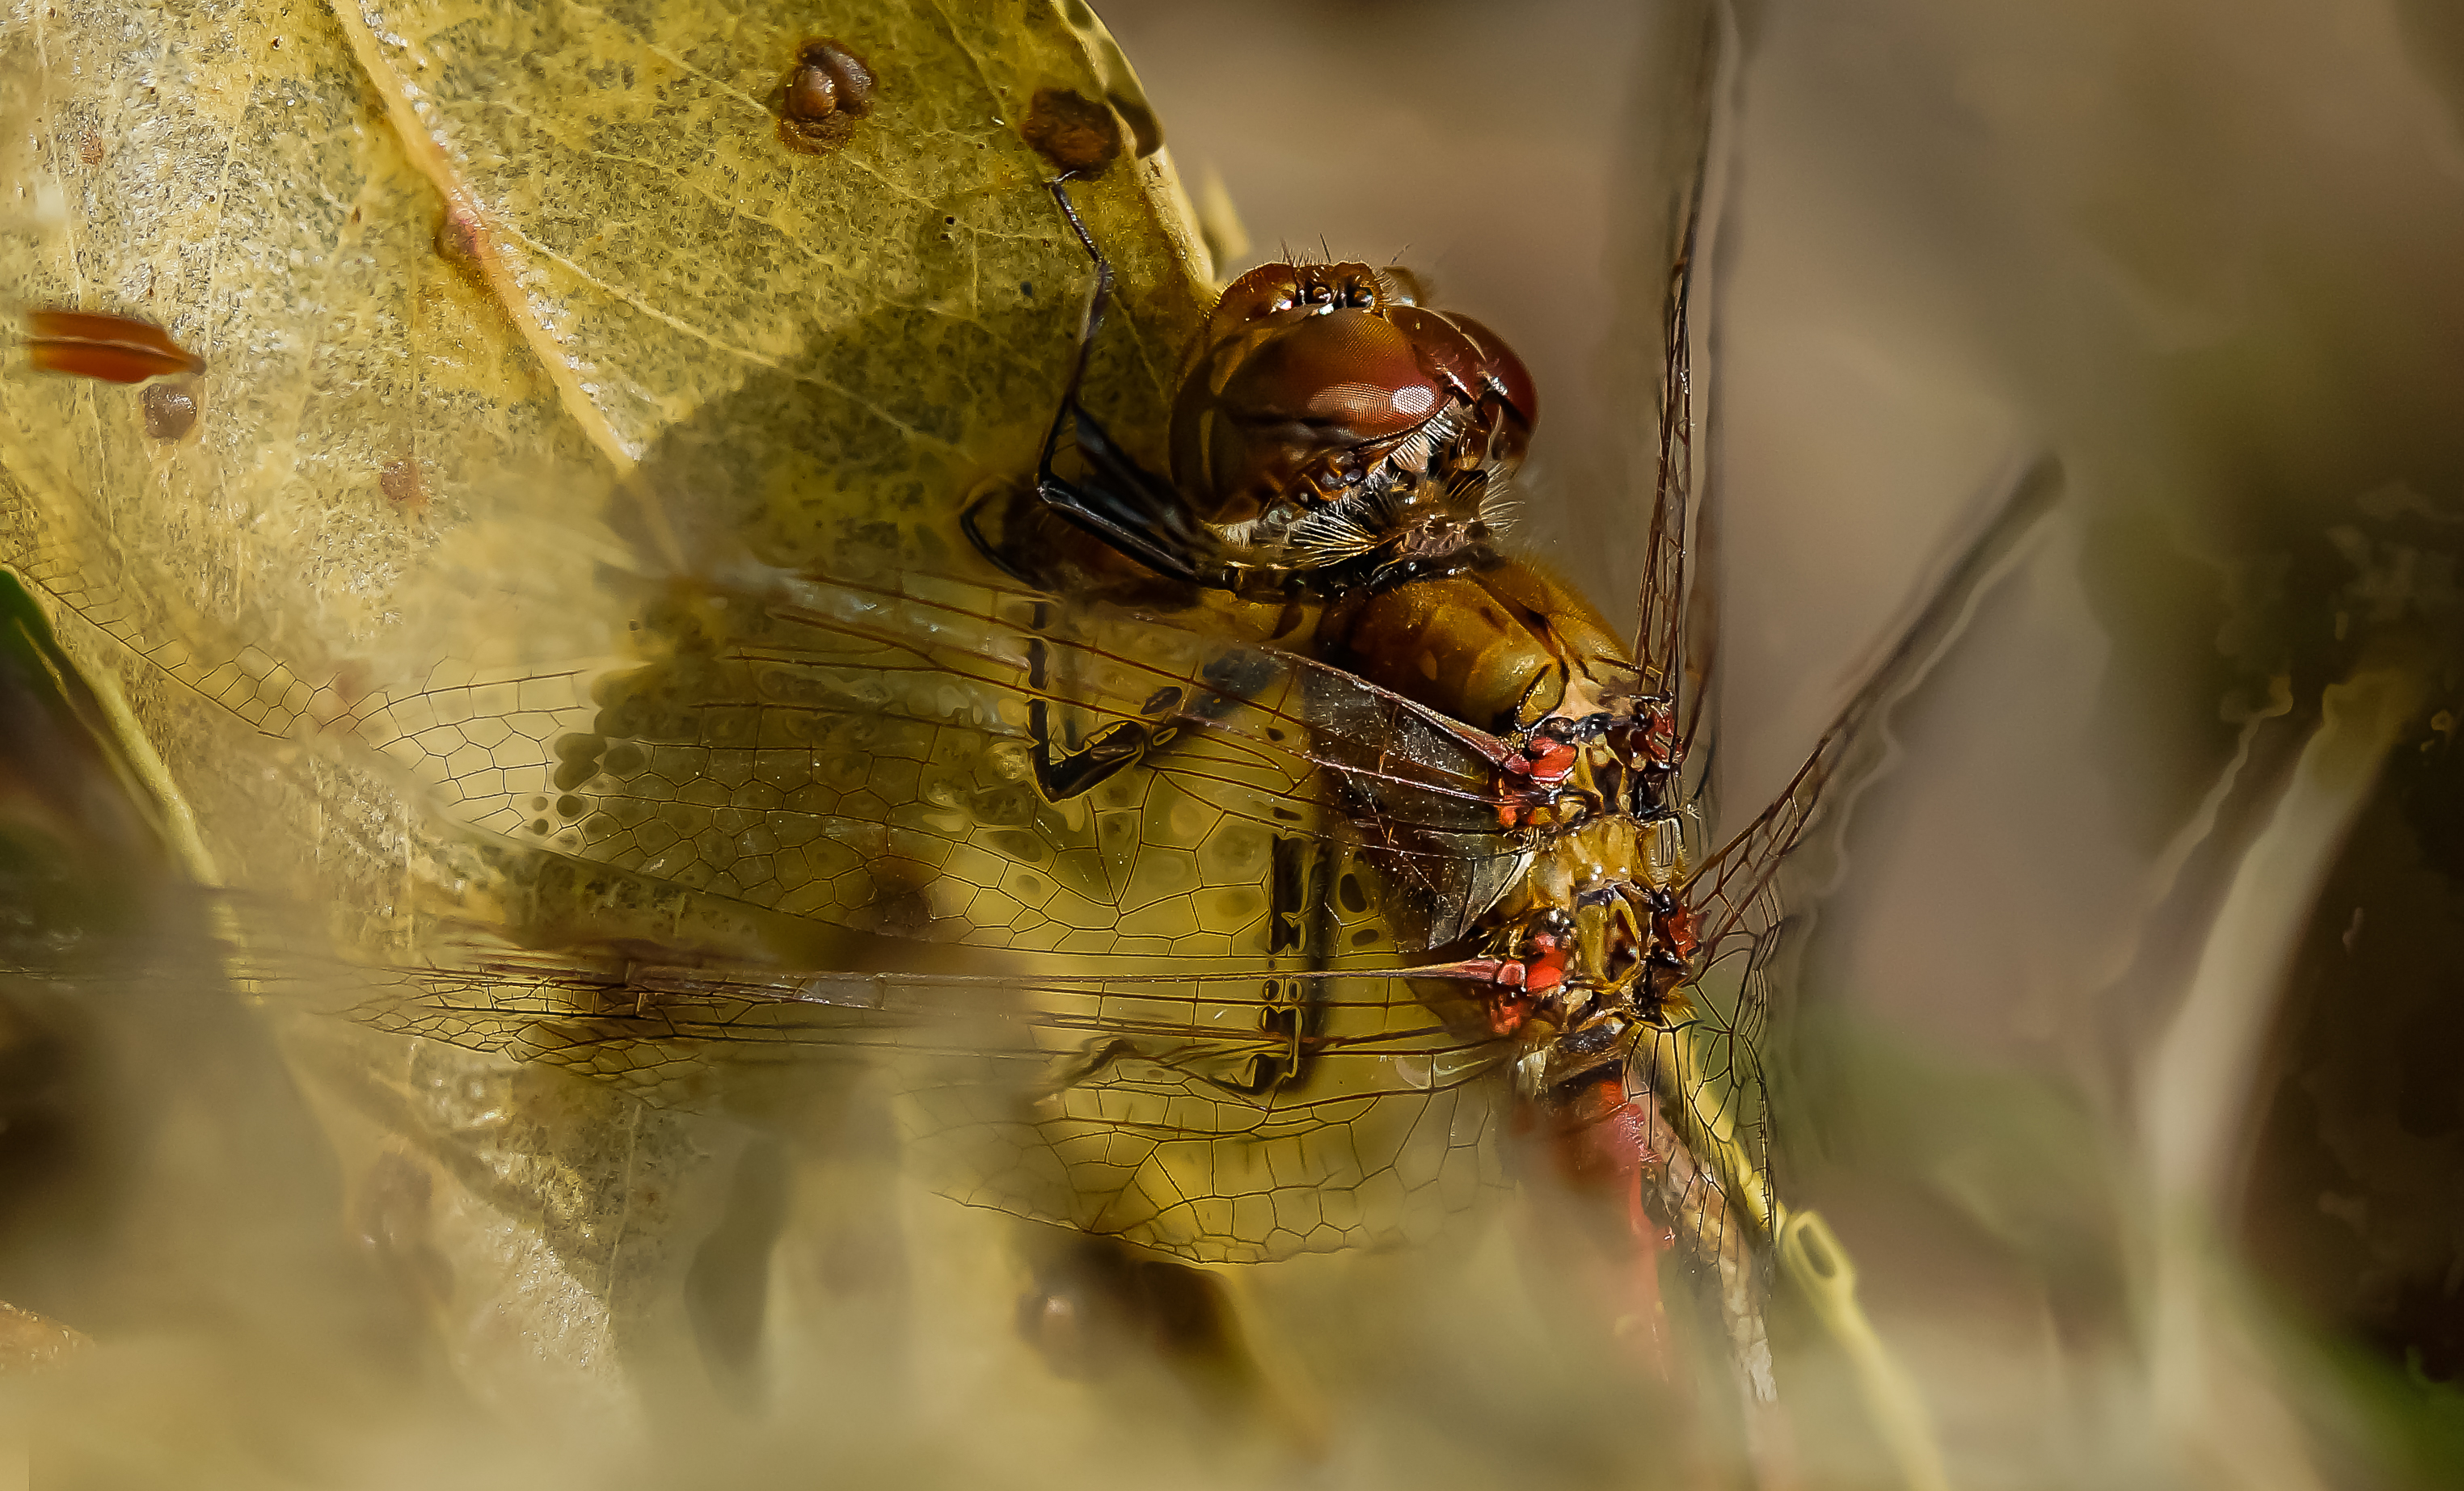
nature, photography, flower, fly, photo, wildlife, insect, macro, autumn, stack, fauna, invertebrate, close up, focus, animals, dragonfly, naturaleza, hornet, 60mm, wasp, pest, a77, focusstacking, g, ggl1, gaby1, xovesphoto, animales, focusstack, sonya77, tamron60mm, gphoto, xelodegalicia, bracketingfocus, libelula, macro photography, arthropod, gabrielcoru a, honey bee, dragonflies and damseflies, membrane winged insect